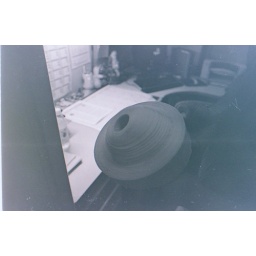
This is what filters ground water in Torrance.